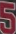
Number: 5